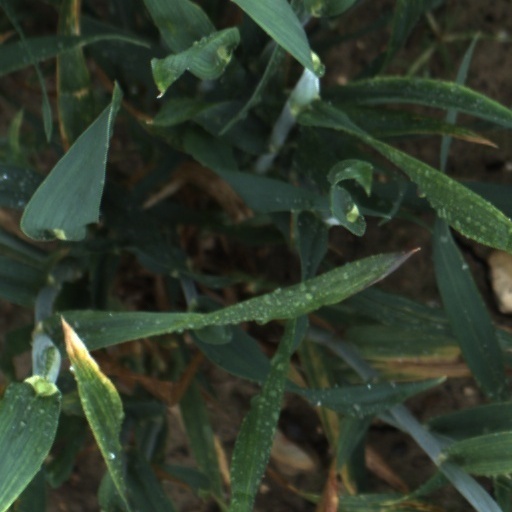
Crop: wheat